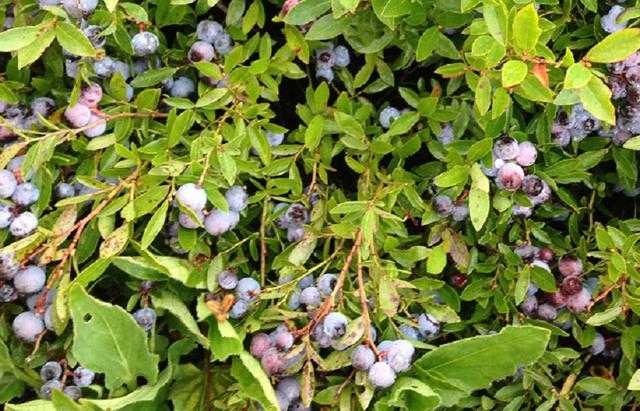
Label: Blueberry